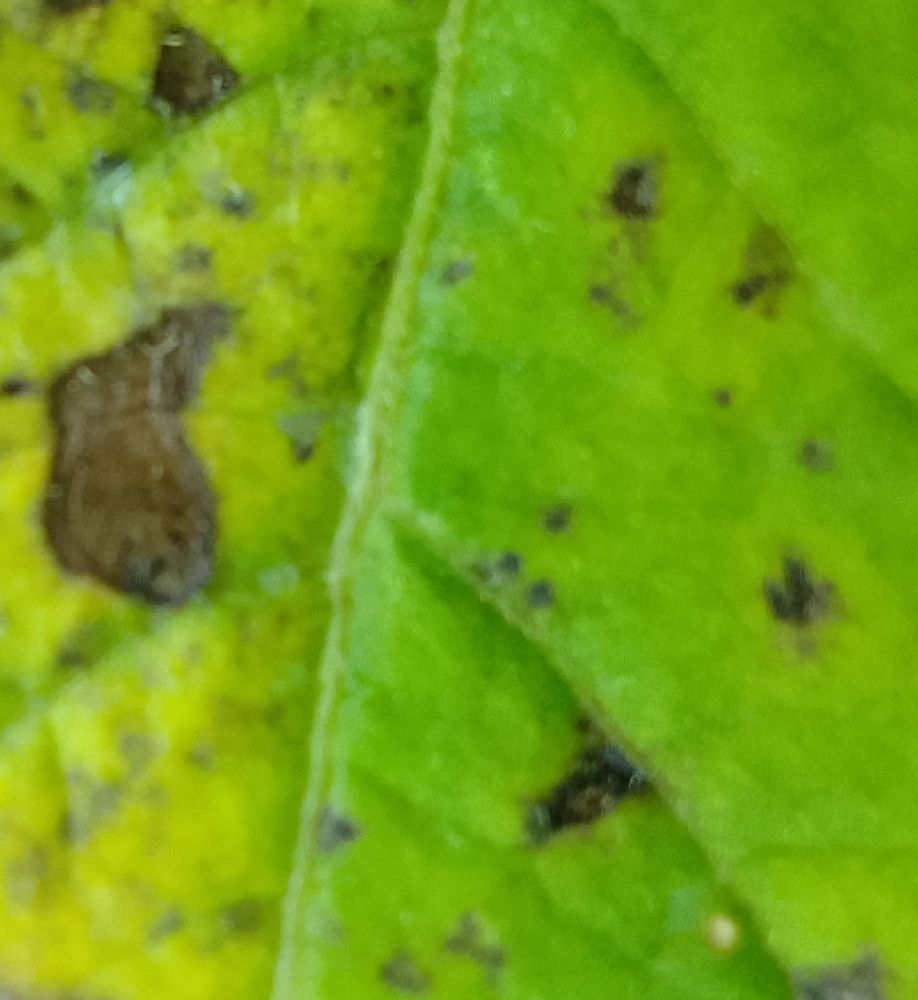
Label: Early blight